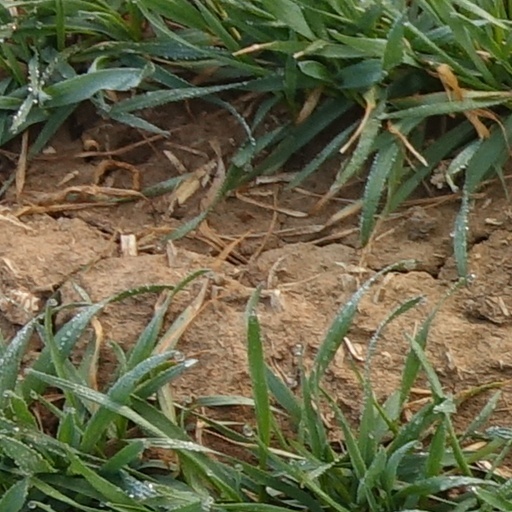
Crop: wheat